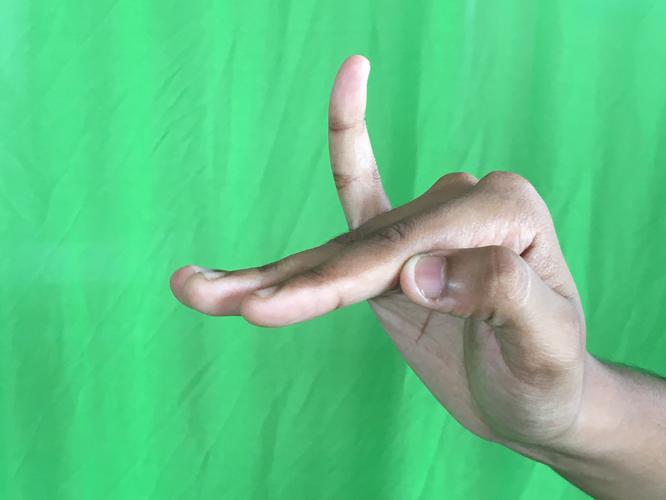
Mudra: Hamsapaksha
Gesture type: double_hand